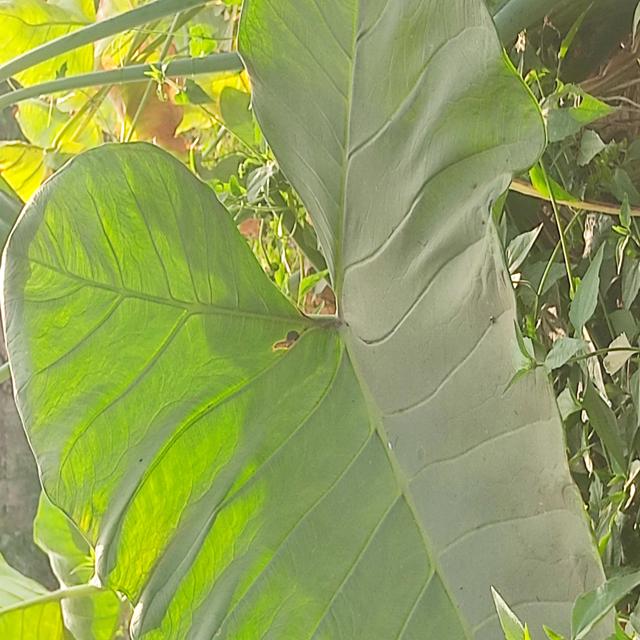
Label: Early_Blight